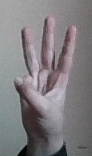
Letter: thaa